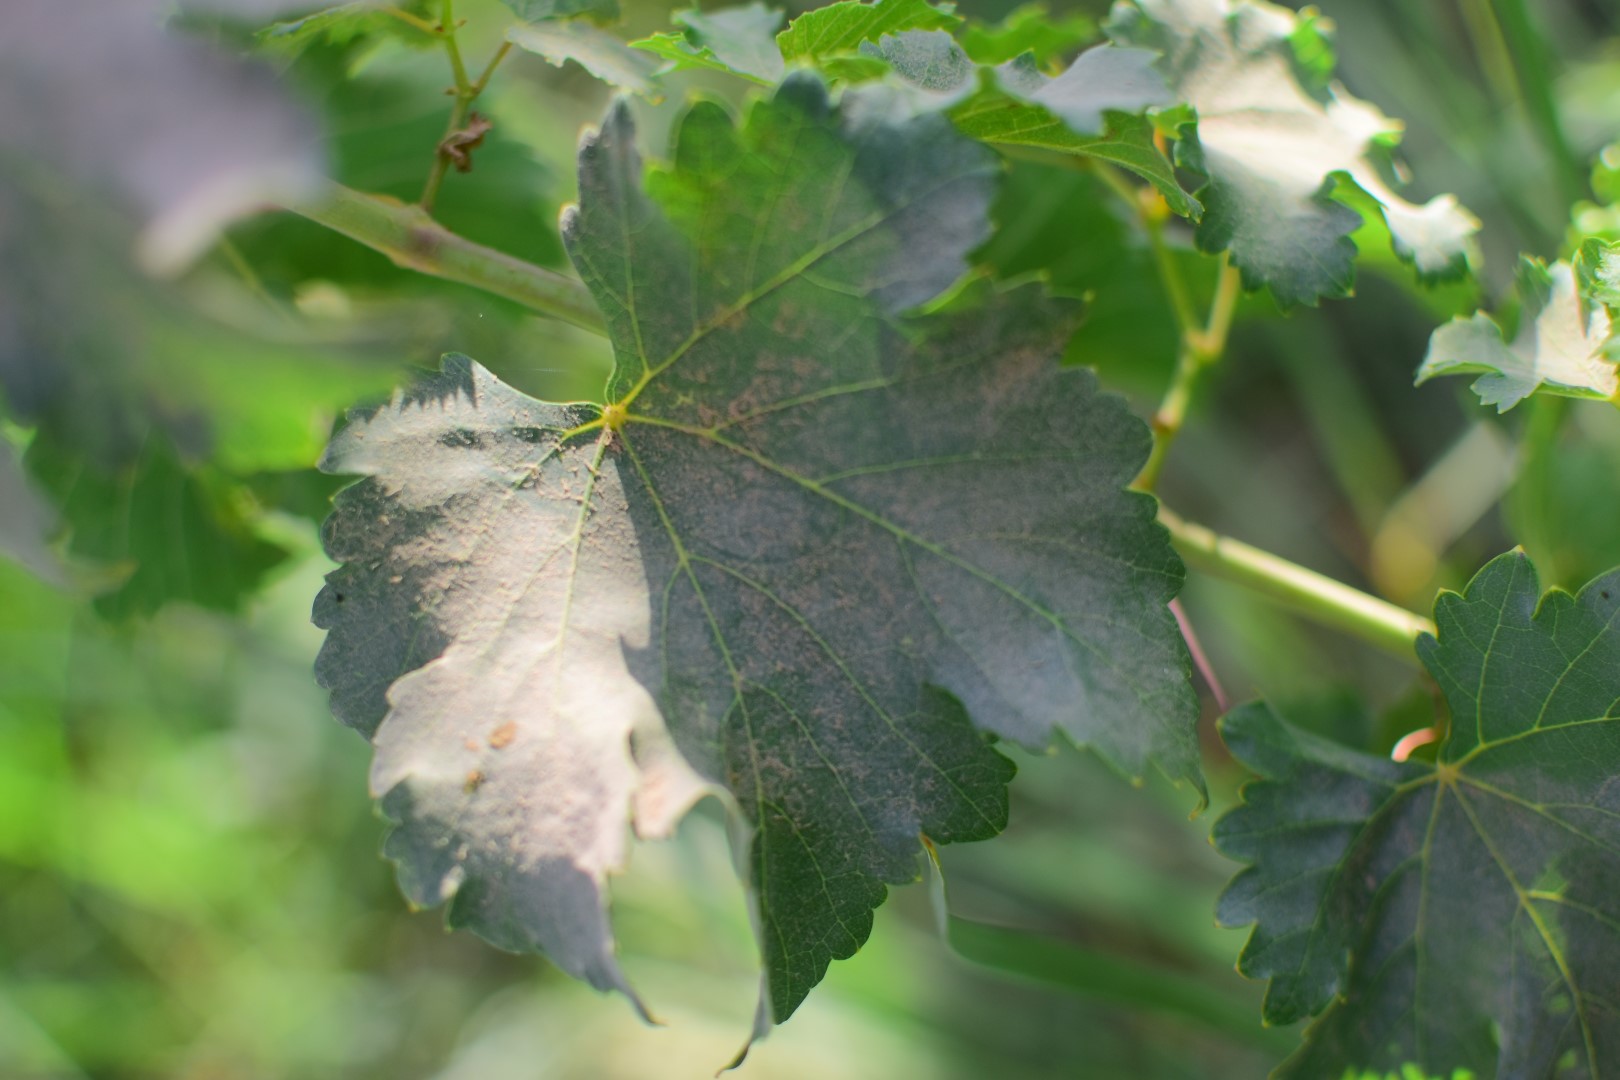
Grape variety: Deas Al-Annz